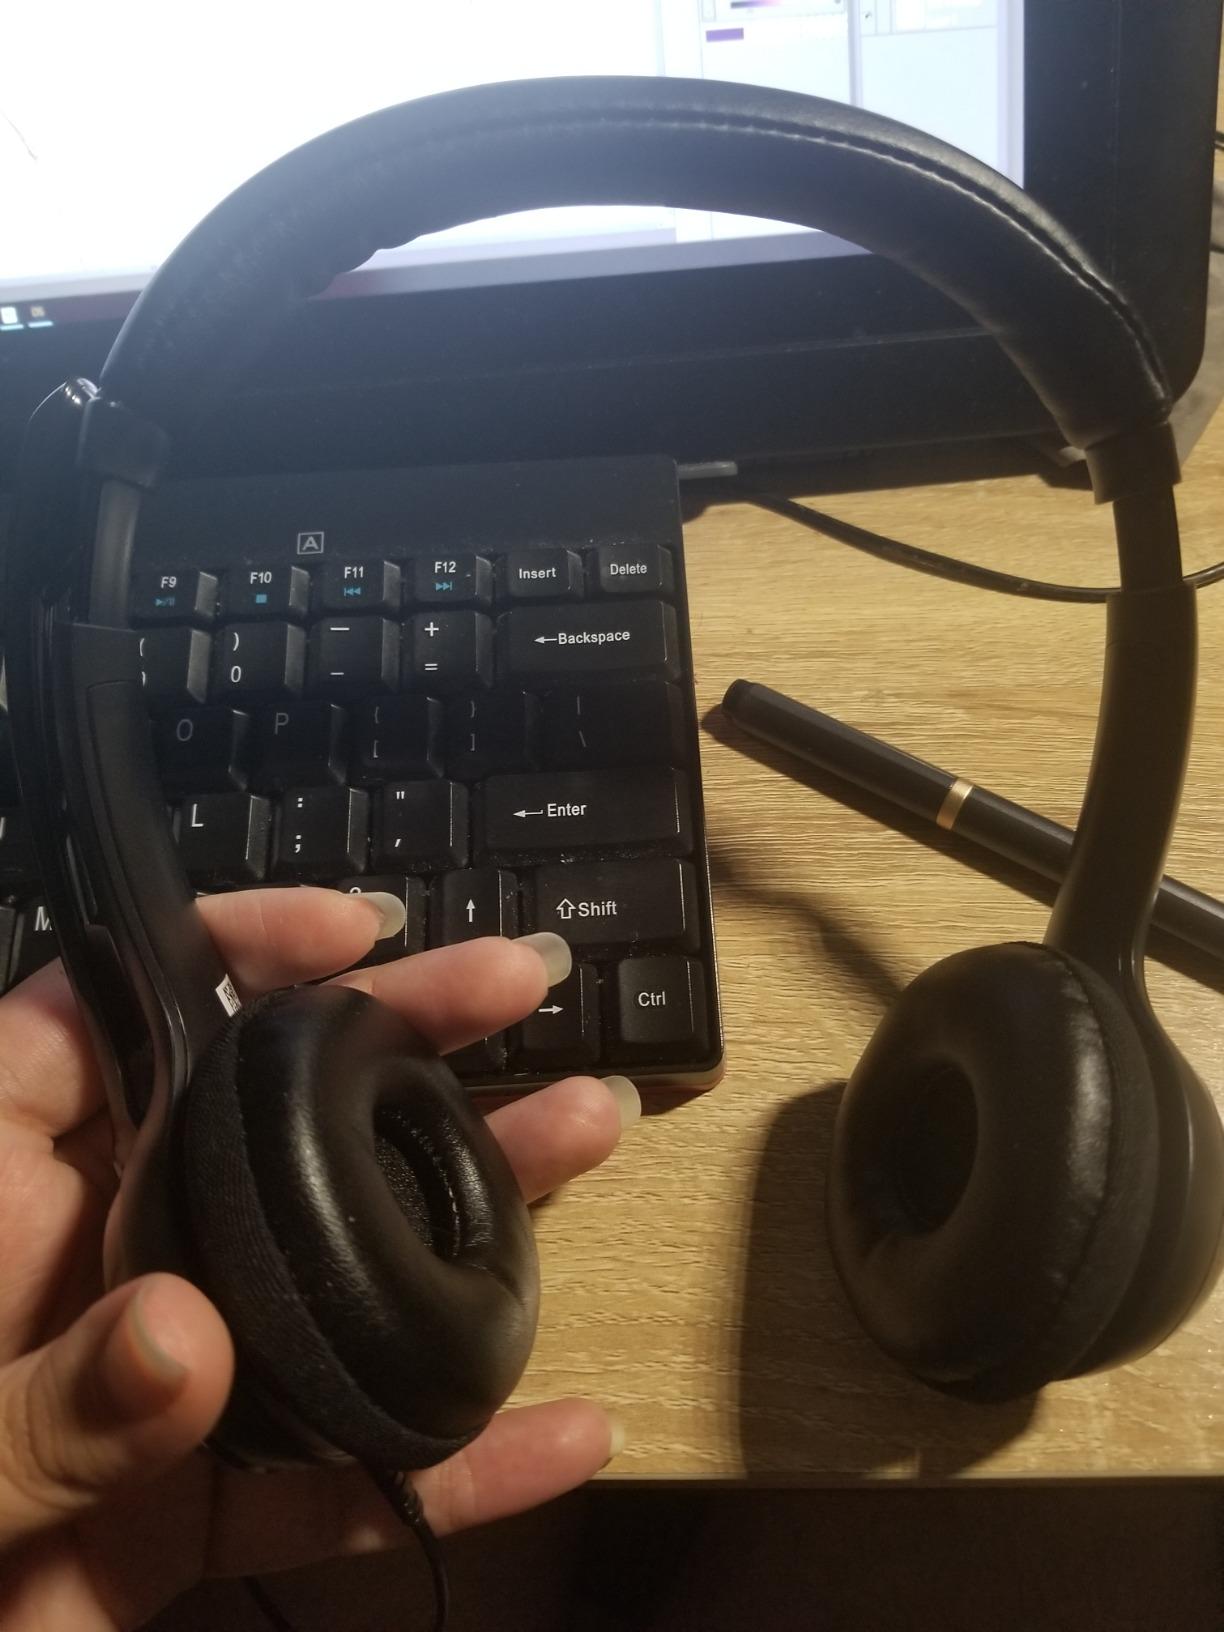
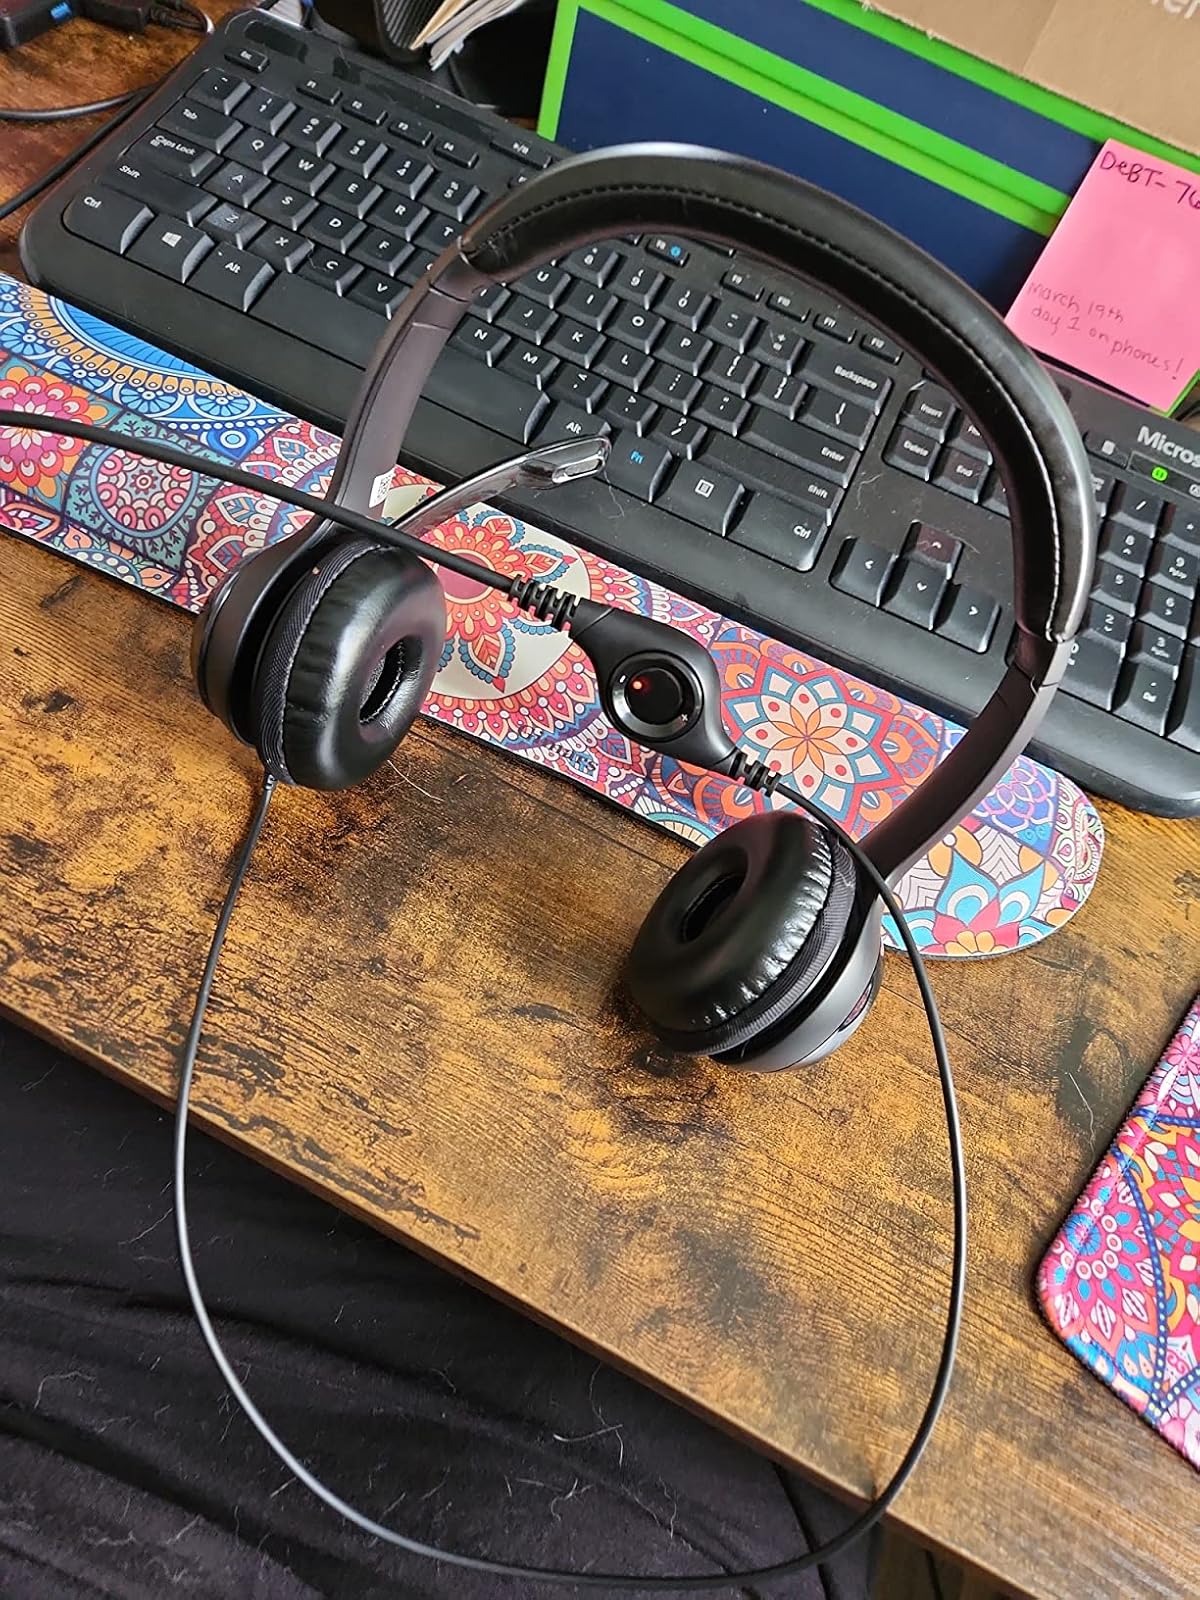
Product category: headphones
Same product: yes